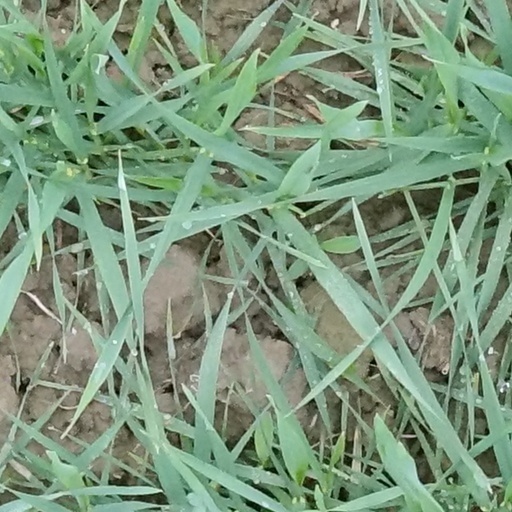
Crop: wheat